J. F. Lawton

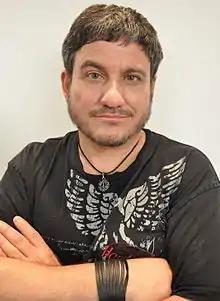
J.F. Lawton in 2009

Jonathan Frederick Lawton (born August 11, 1960) is an American screenwriter, producer, and director. His screen credits include the box office hits "Pretty Woman", "Mistress", "Blankman", "Under Siege", "", "The Hunted", "Chain Reaction", "Jackson", and the series "V.I.P." (on American TV). Under the pseudonym "J.D. Athens", Lawton wrote and directed the films "Cannibal Women in the Avocado Jungle of Death" and "Pizza Man".